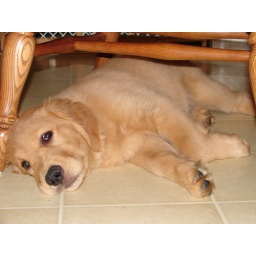
Molly loves sleeping under the kitchen chairs.